Bickham's little yellow bat

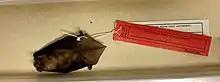
Holotype of "Rhogeessa bickhami" in the Natural Science Research Laboratory's (NSRL) collection at the Museum of Texas Tech University.

Bickham's little yellow bat (Rhogeessa bickhami) is a species of vesper bat found in Central America.